Sigilmassasaurus

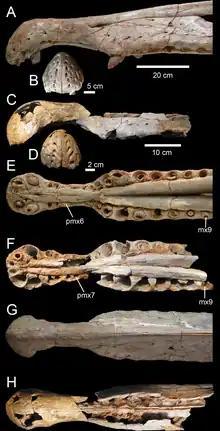
Comparison between the spinosaurine snouts MNSM V4047 and MNHN SAM 124, which have been assigned to either "Spinosaurus" or "Sigilmassasaurus"

A 2020 study by British paleontologist Symth and colleagues suggested that "Sigilmassasaurus" is synonymous with "Spinosaurus" and the Brazilian spinosaurine genus "Oxalaia", with both genera falling into the "Spinosaurus" hypodigm. The putative characters supporting "Sigilmassasaurus"'s distinction as a valid genus were discussed and found to be invalid. If supported by future research, both "Sigilmassasaurus" and "Oxalaia" would be rendered junior synonyms of "Spinosaurus" and expand its range, which would further support the theory of faunal interchanges between Africa and South America during the Cretaceous.